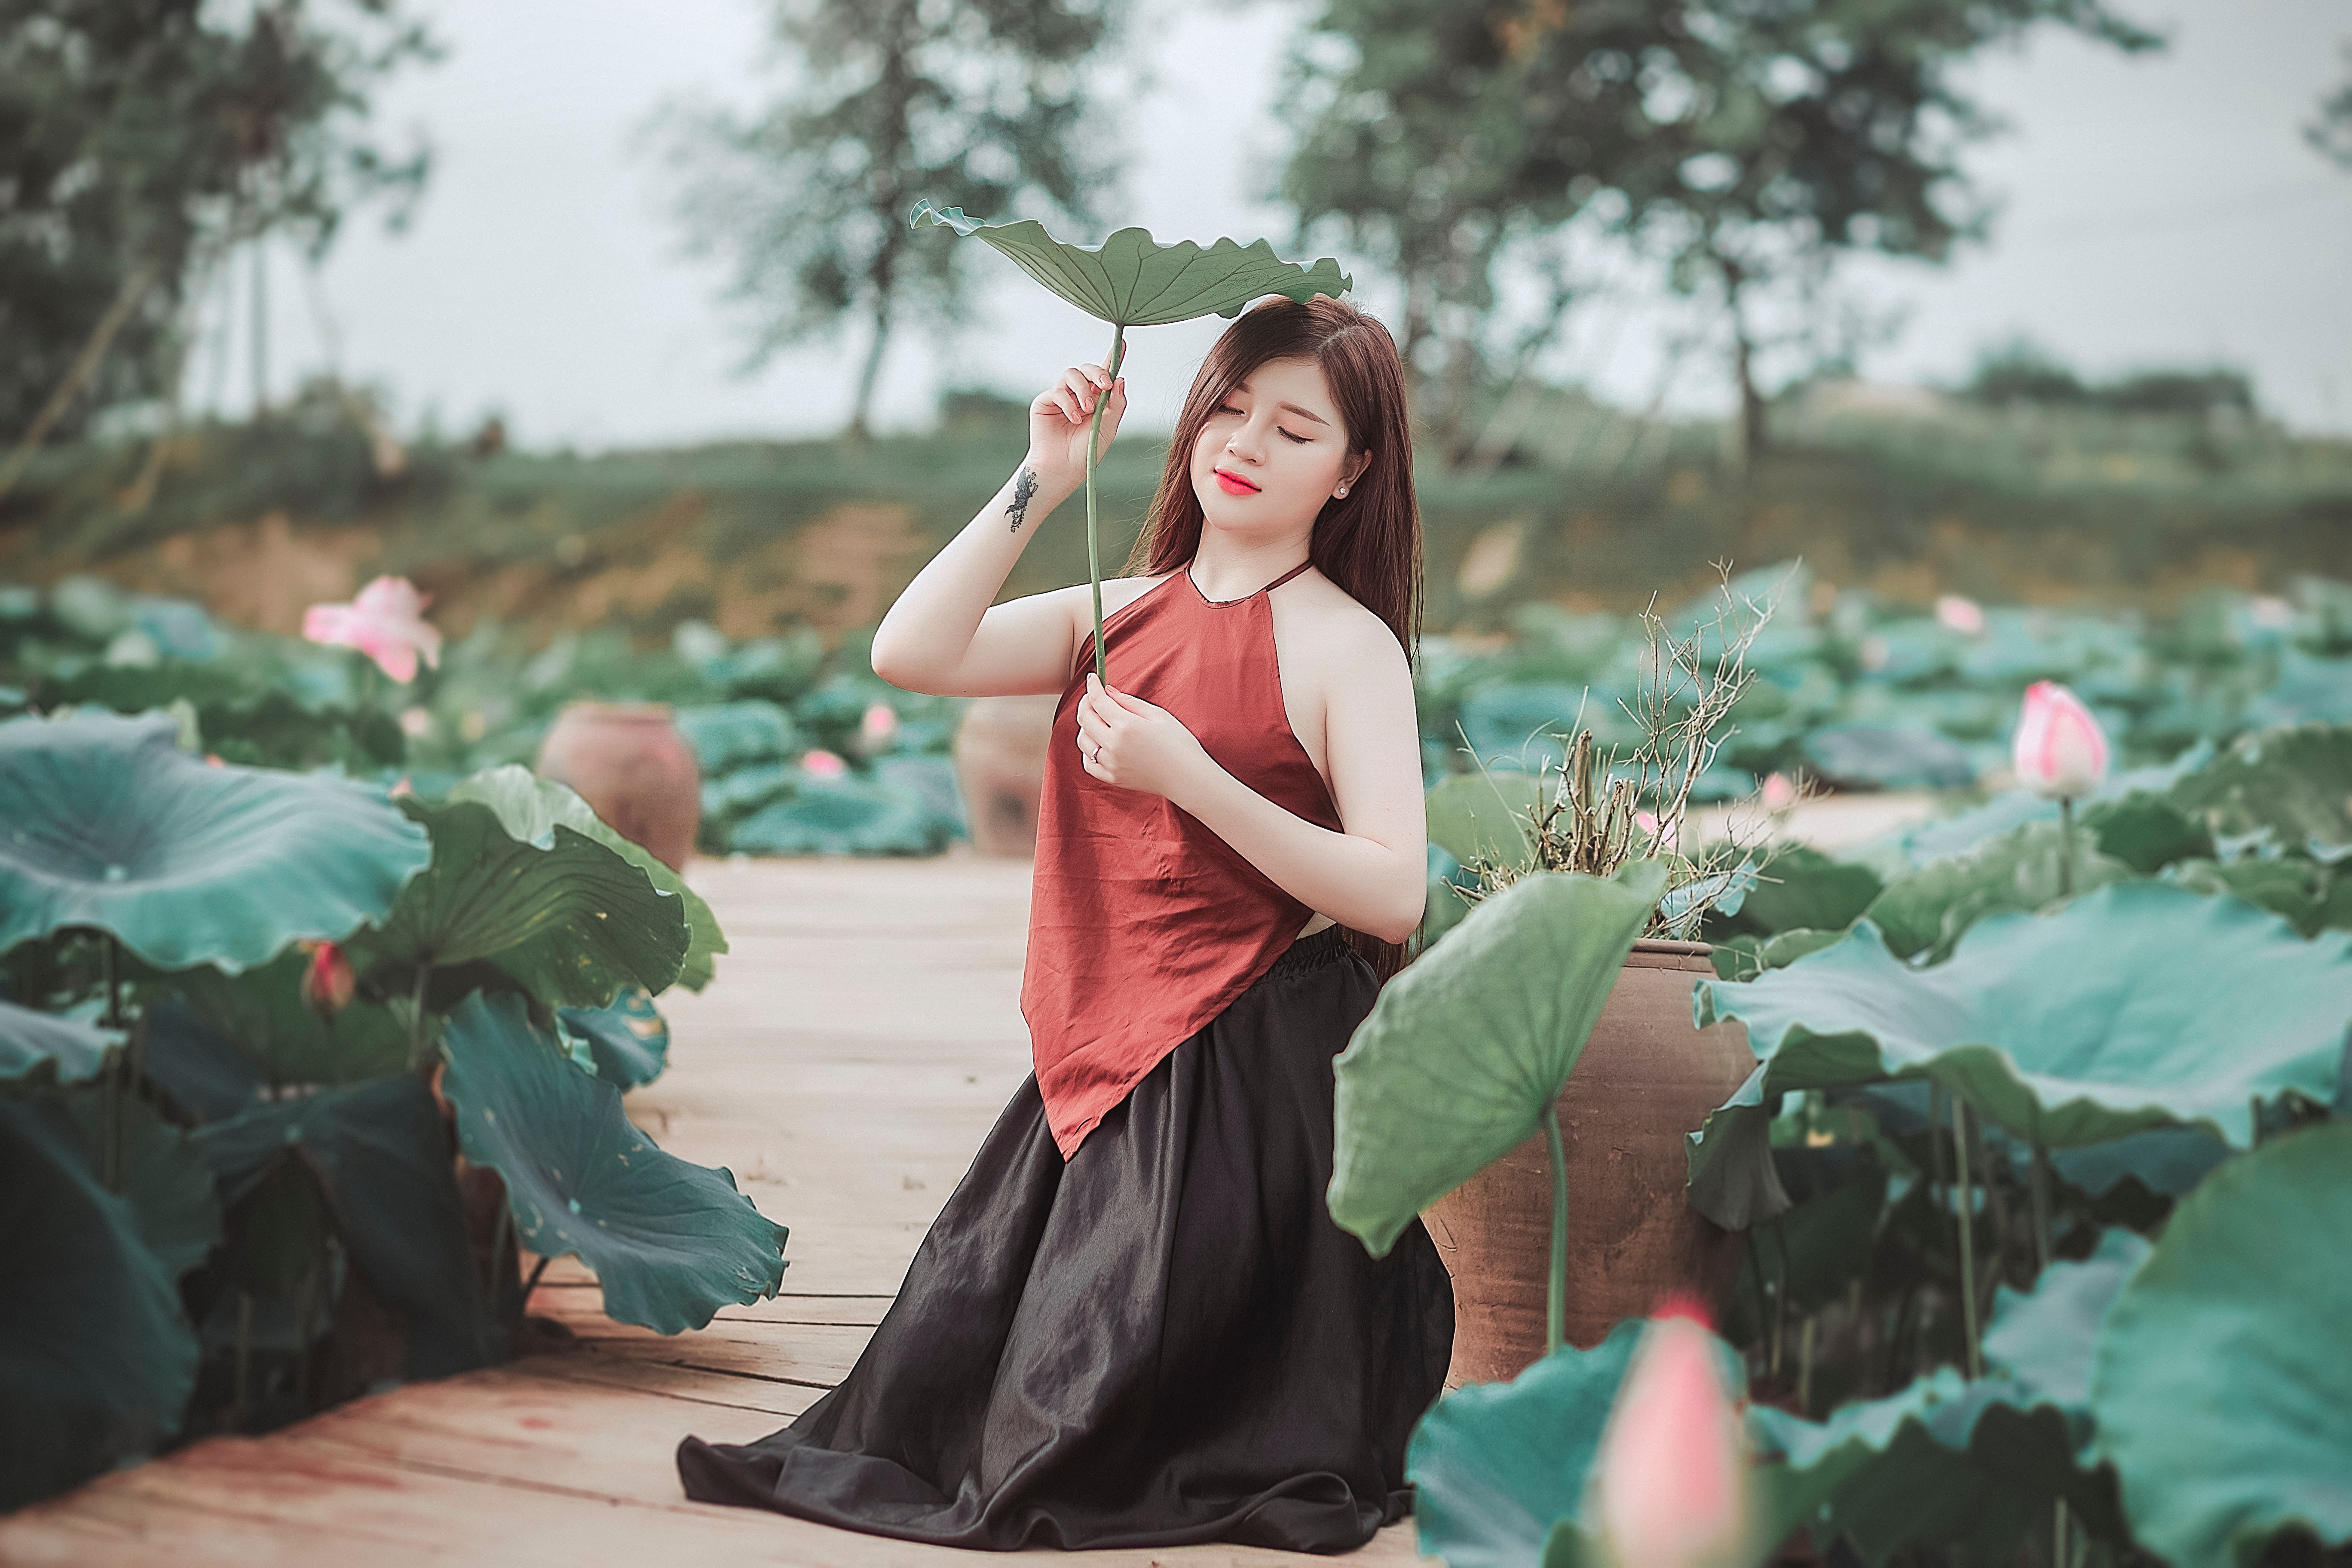
flower, green, pink, beauty, girl, lady, dress, plant, leaf, tree, spring, photo shoot, fun